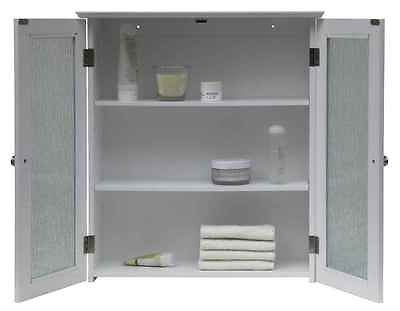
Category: cabinet